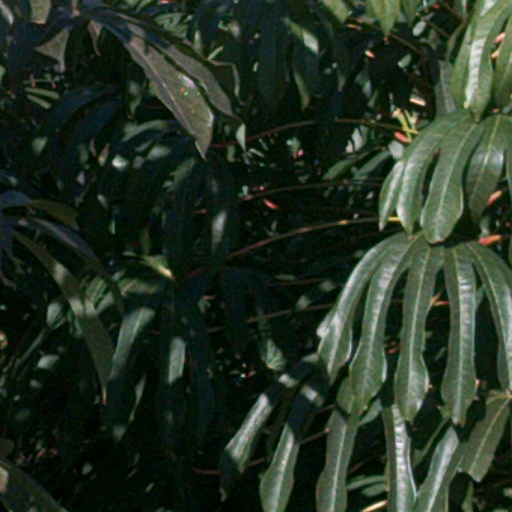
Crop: cassava